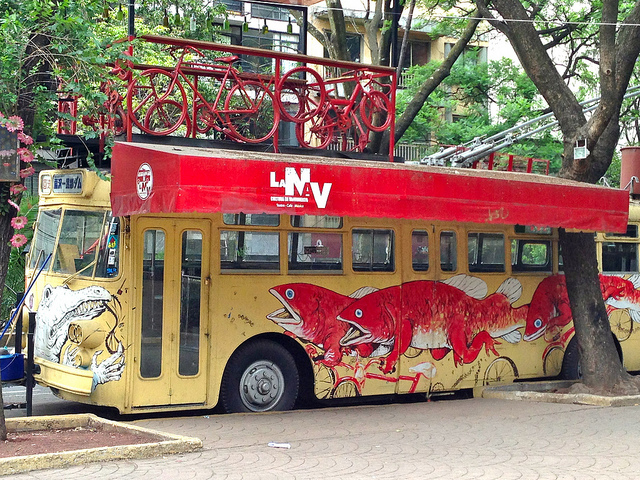
A bus that has bikes on top of it.

A bus that is painted and is in front of a tree.

A yellow bus with a painting of fish with bicycles on the the side of it and a red sculpture of bikes above it.

A transit bus with a bicycle mural on top and fish on the side.

A yellow bus has bikes on top of it and red highlights.